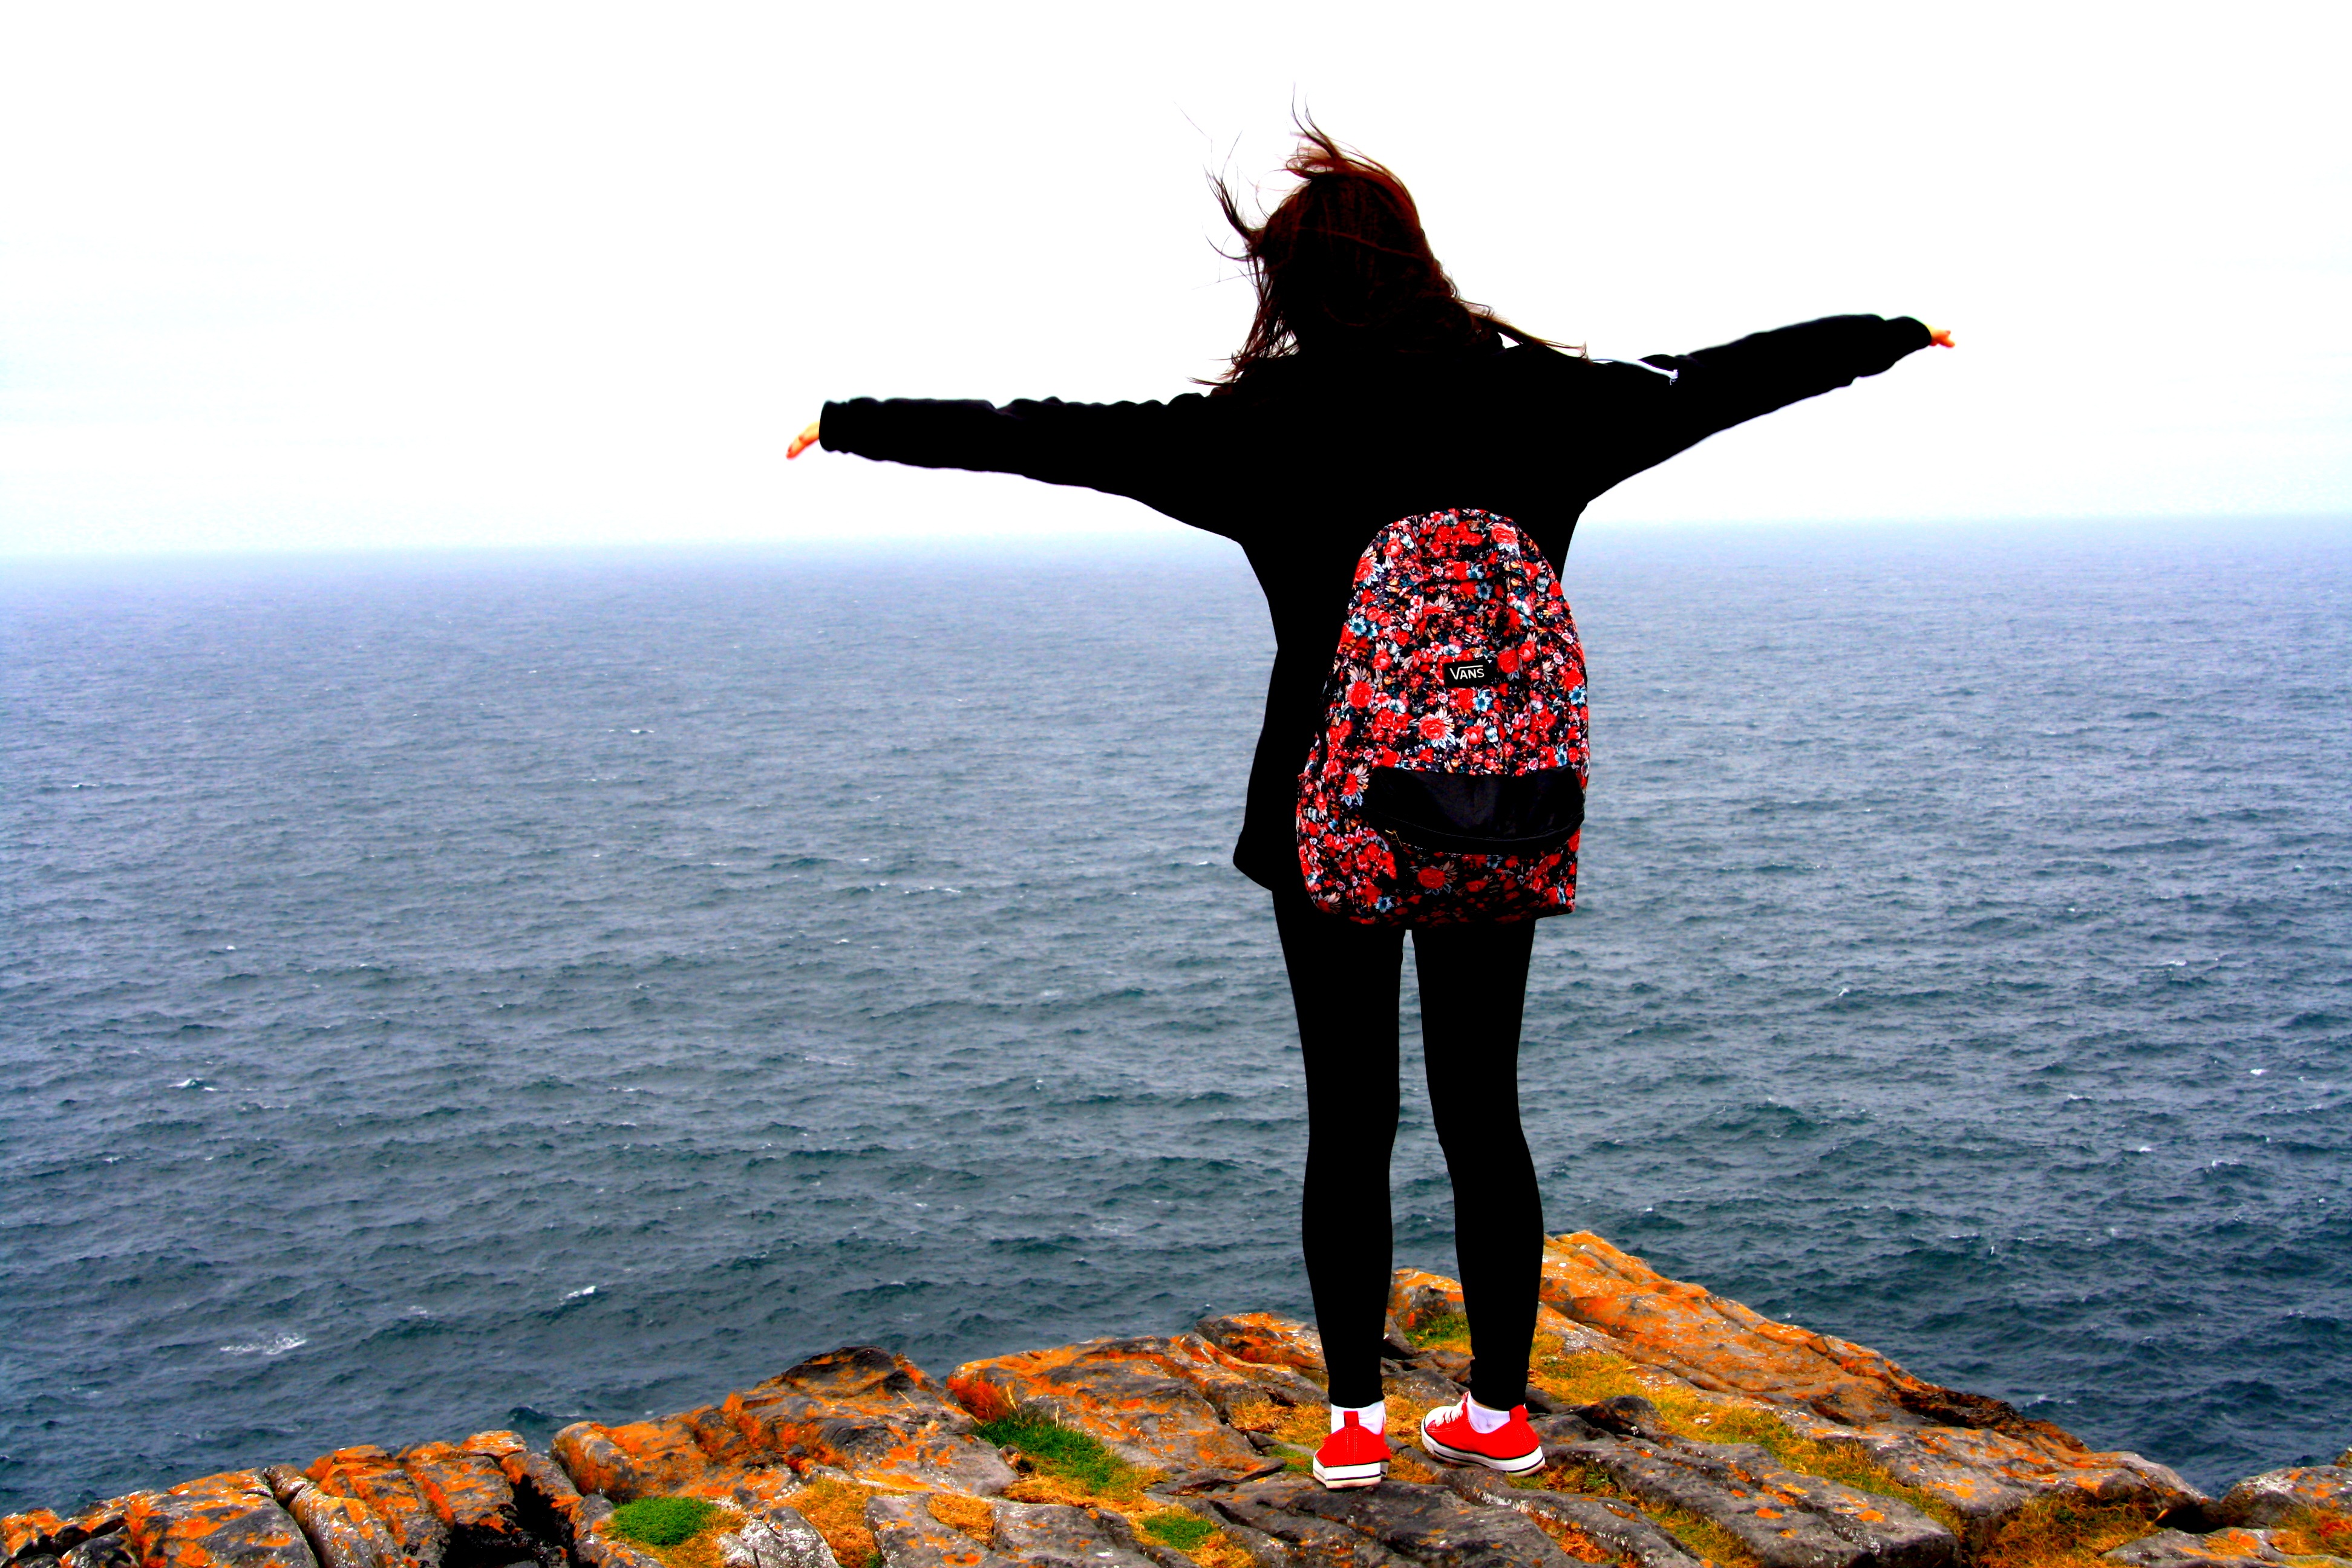
sea, water, nature, ocean, girl, backpack, view, freedom, sports, ireland, atlantic, physical fitness